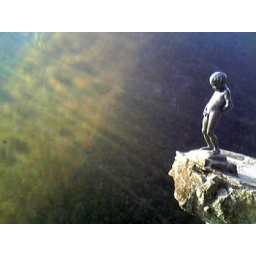
little boy pee in the mountains